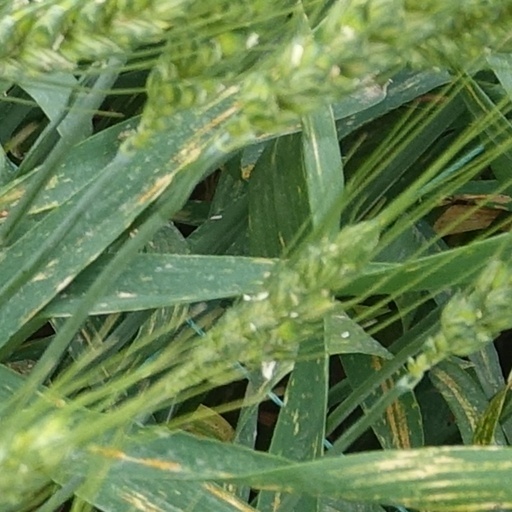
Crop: wheat